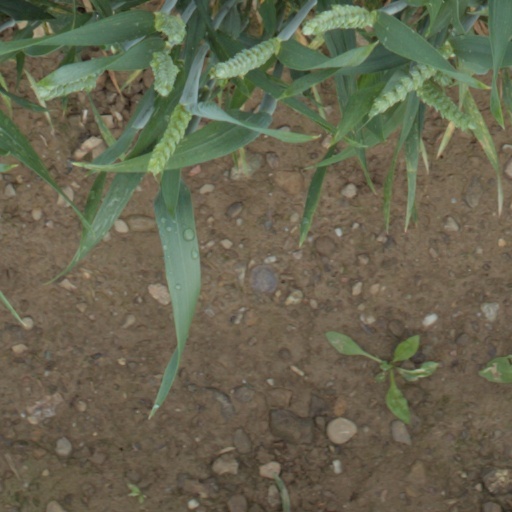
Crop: wheat